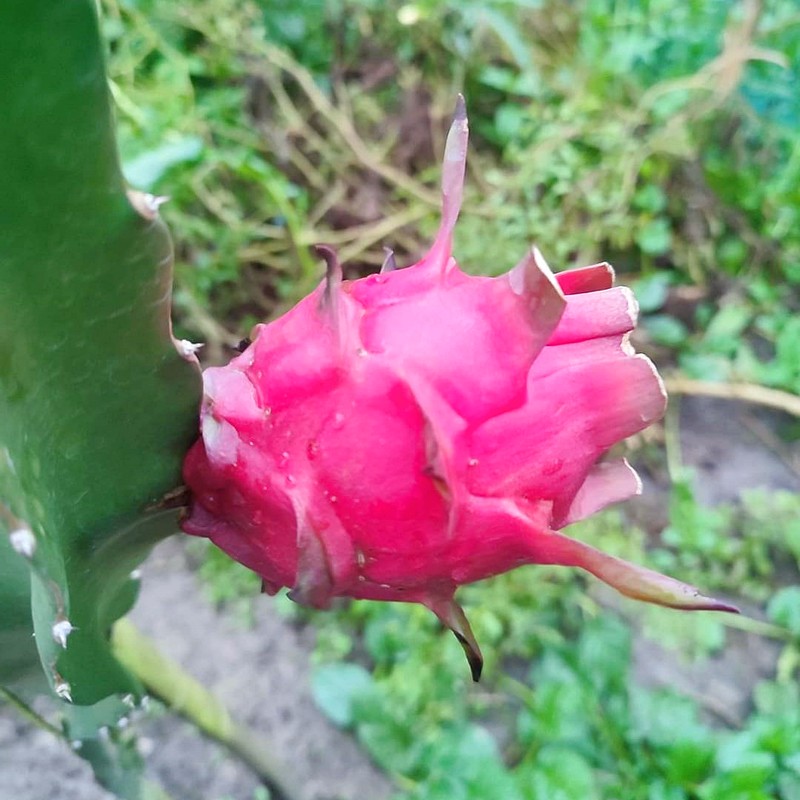
Label: Fresh Dragon Fruit